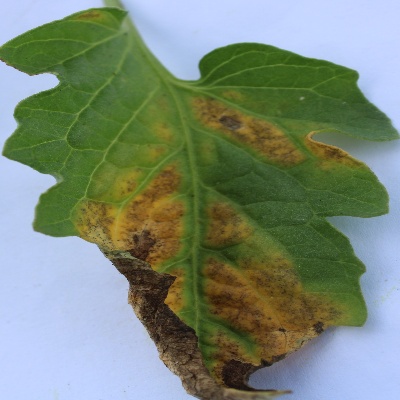
Crop: Tomato
Condition: verticulium wilt